Droxford railway station

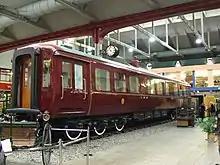
Shiny red railway carriage

On 3 September 1939 Britain declared war on Germany, and the Second World War began. Following the outbreak of war the Meon Valley railway remained in passenger and goods use during the day, and at night was used by troop trains carrying soldiers to Southampton to be shipped to France. Portsmouth and Gosport, both major military facilities within easy reach of German aircraft, were expected to come under severe bombardment, and many children from these towns were evacuated along the line to the villages of the Meon Valley. As a potential strategic route the Meon Valley Line came under occasional bombing from German aircraft attempting to disrupt traffic to and from the Channel ports. In 1940 the station building was lightly damaged and two of the four railway cottages were destroyed by a Junkers Ju 88 aircraft, the only significant damage to Droxford station during the war.